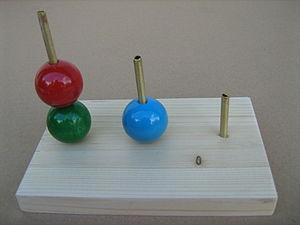
Le test de la Tour de Londres fut élaboré par T. Shallice en 1982 afin d'investiguer les troubles de la planification de l'action chez les patients atteints de lésions frontales.